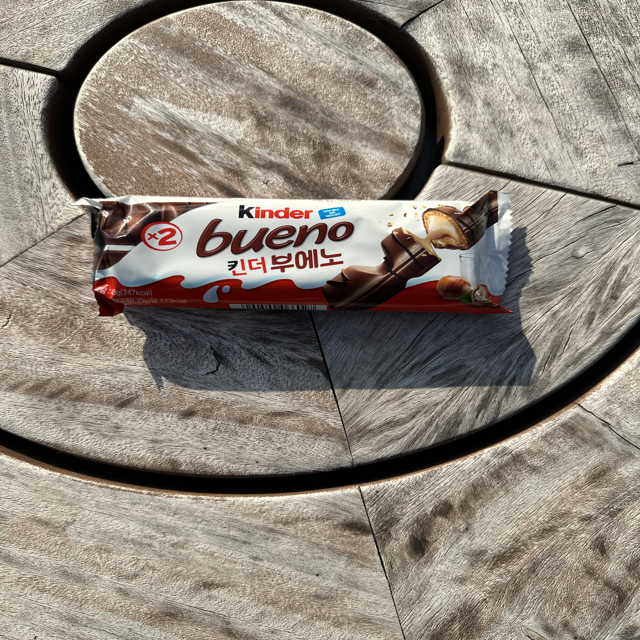
Label: plastics